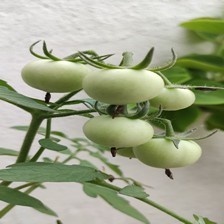
Label: tomato